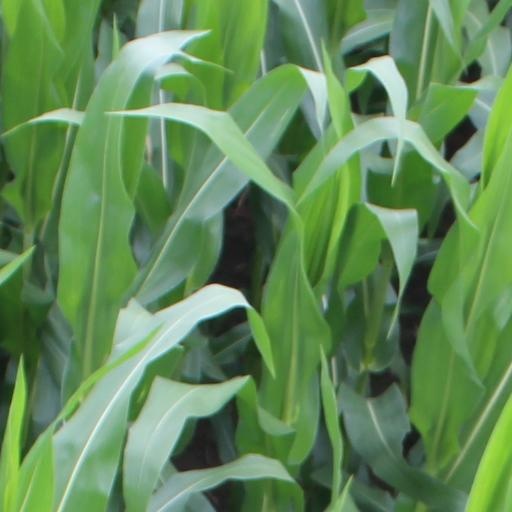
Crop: maize; corn